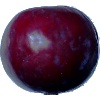
Label: Plum 2